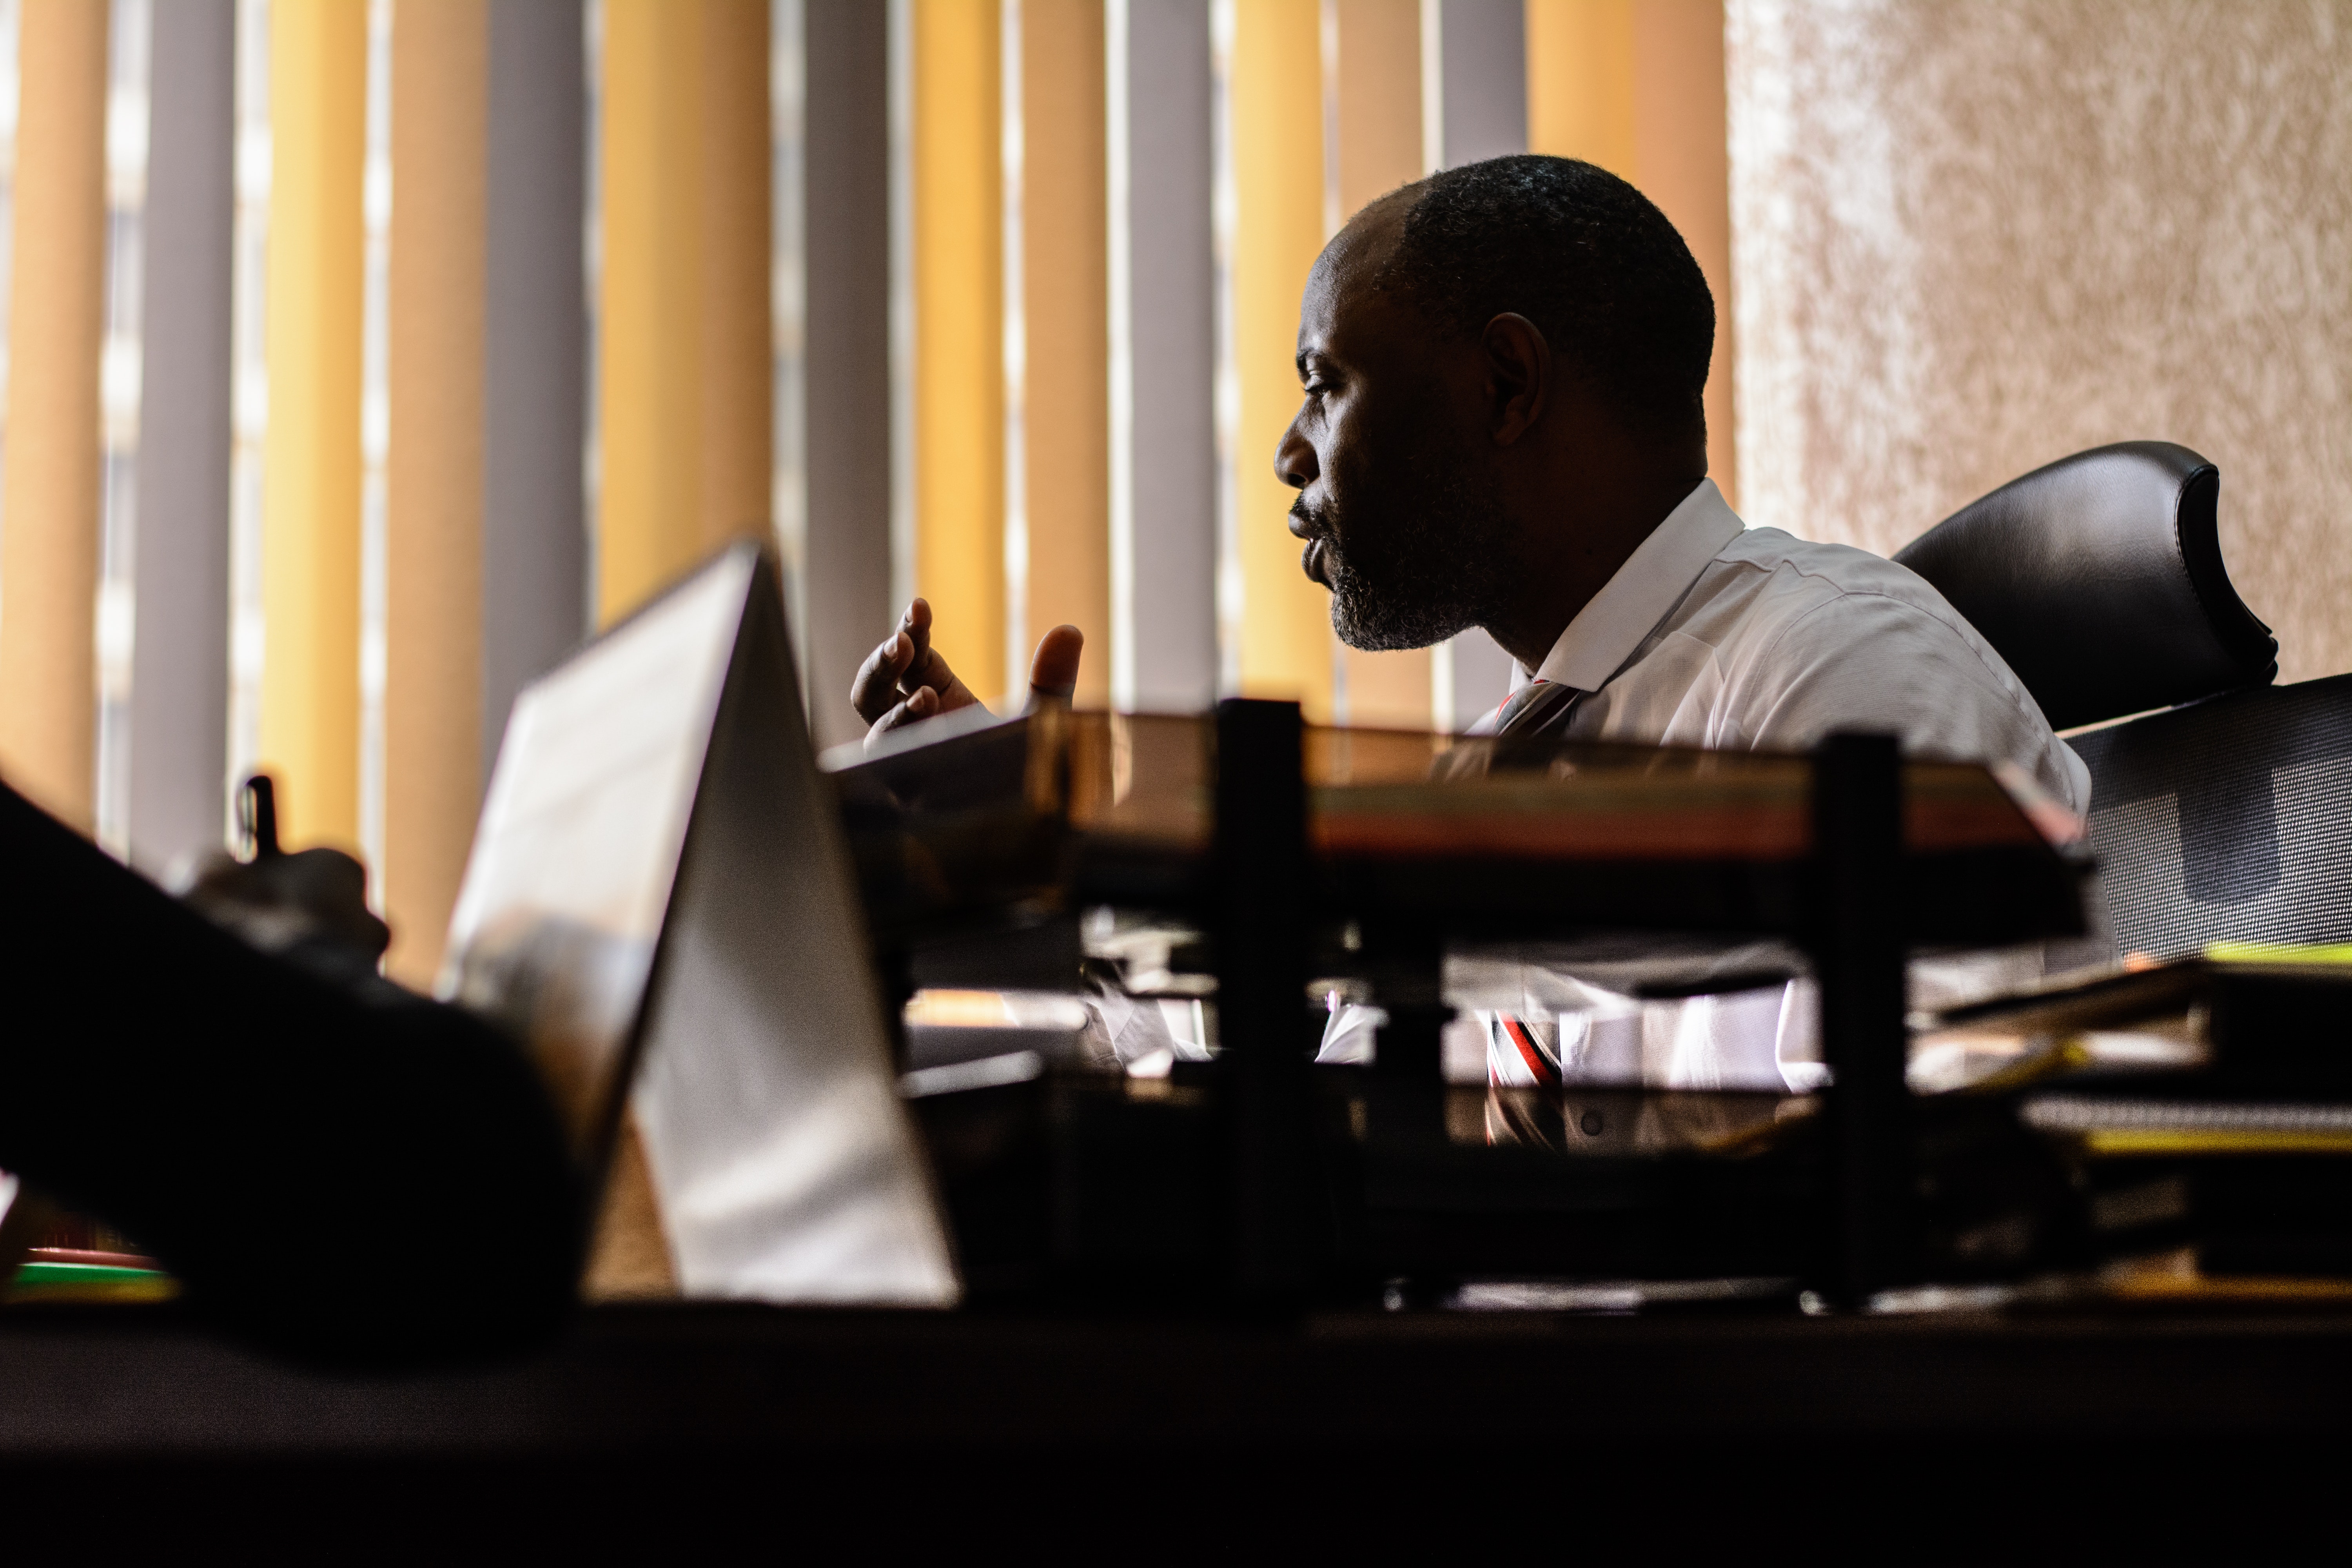
pianist, technology, sitting, architecture, photography, musician